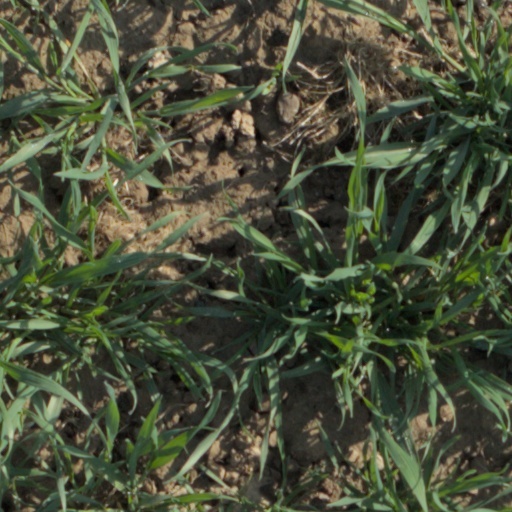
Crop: wheat